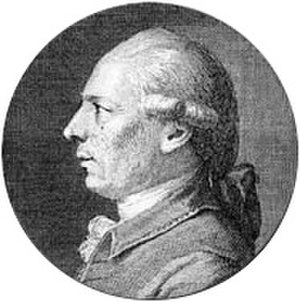
François-André Danican Philidor
Portræt fra L’analyze des échecs. London, anden udgave, 1777.
François-André Danican Philidor, var en fransk komponist og skakspiller. Han fik sin første komposition opført som 12-årig. I Paris skrev han en række succesrige syngespil og opera comique bl.a. Tom Jones i 1765, efter Henry Fieldings roman. Han skrev også en seriøs opera, Ernelinde i 1767 og oratoriet Carmen saeculare, uropført i London i 1779.